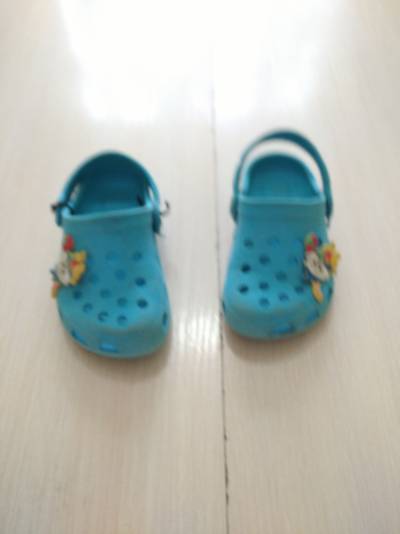
Waste category: shoes